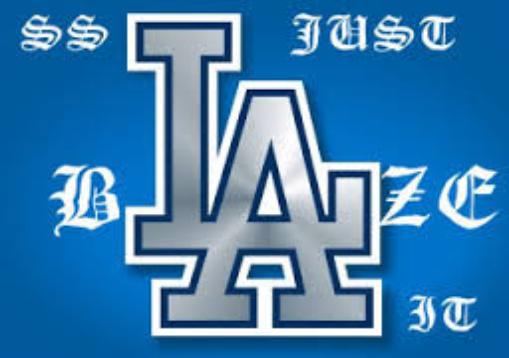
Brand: Los Angeles
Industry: Clothes